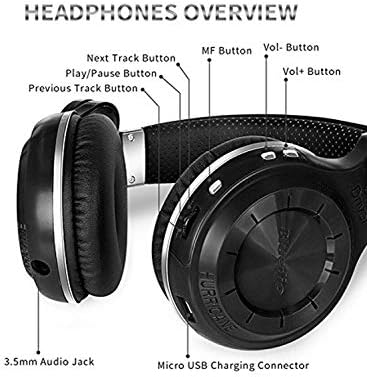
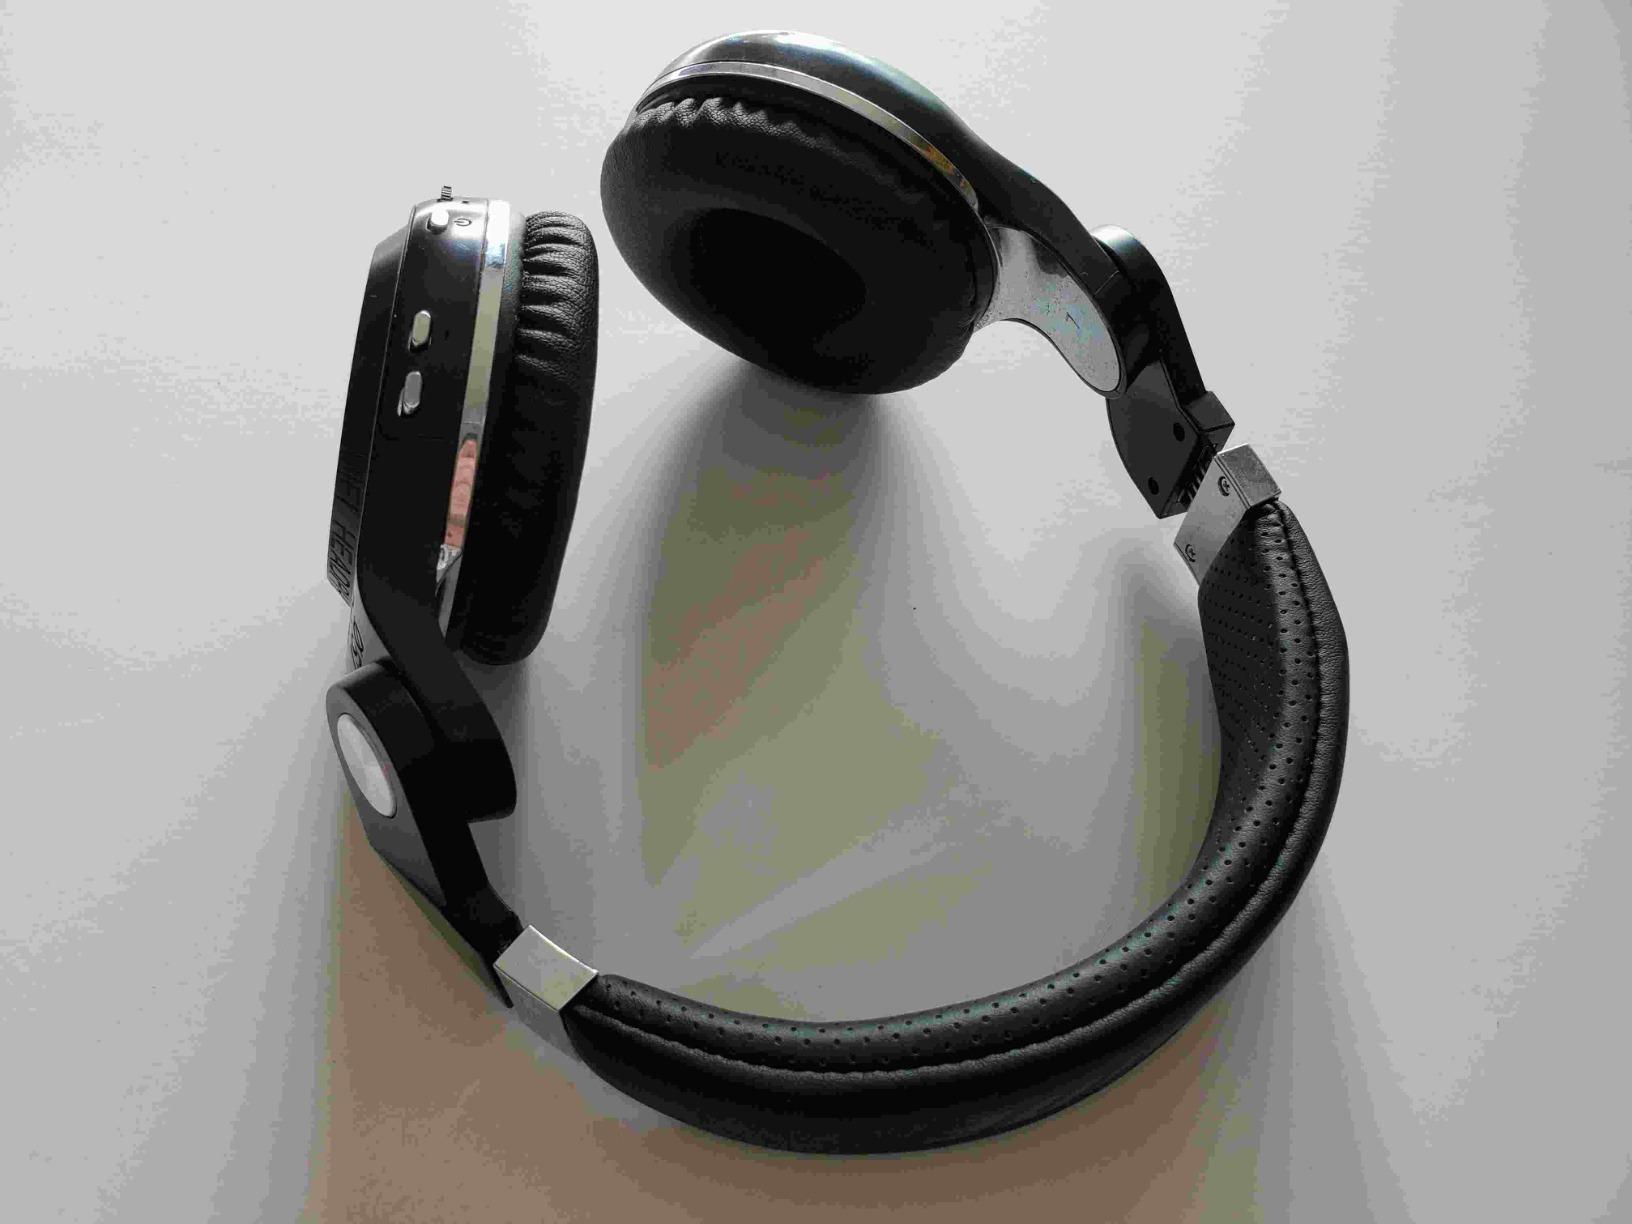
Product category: headphones
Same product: yes